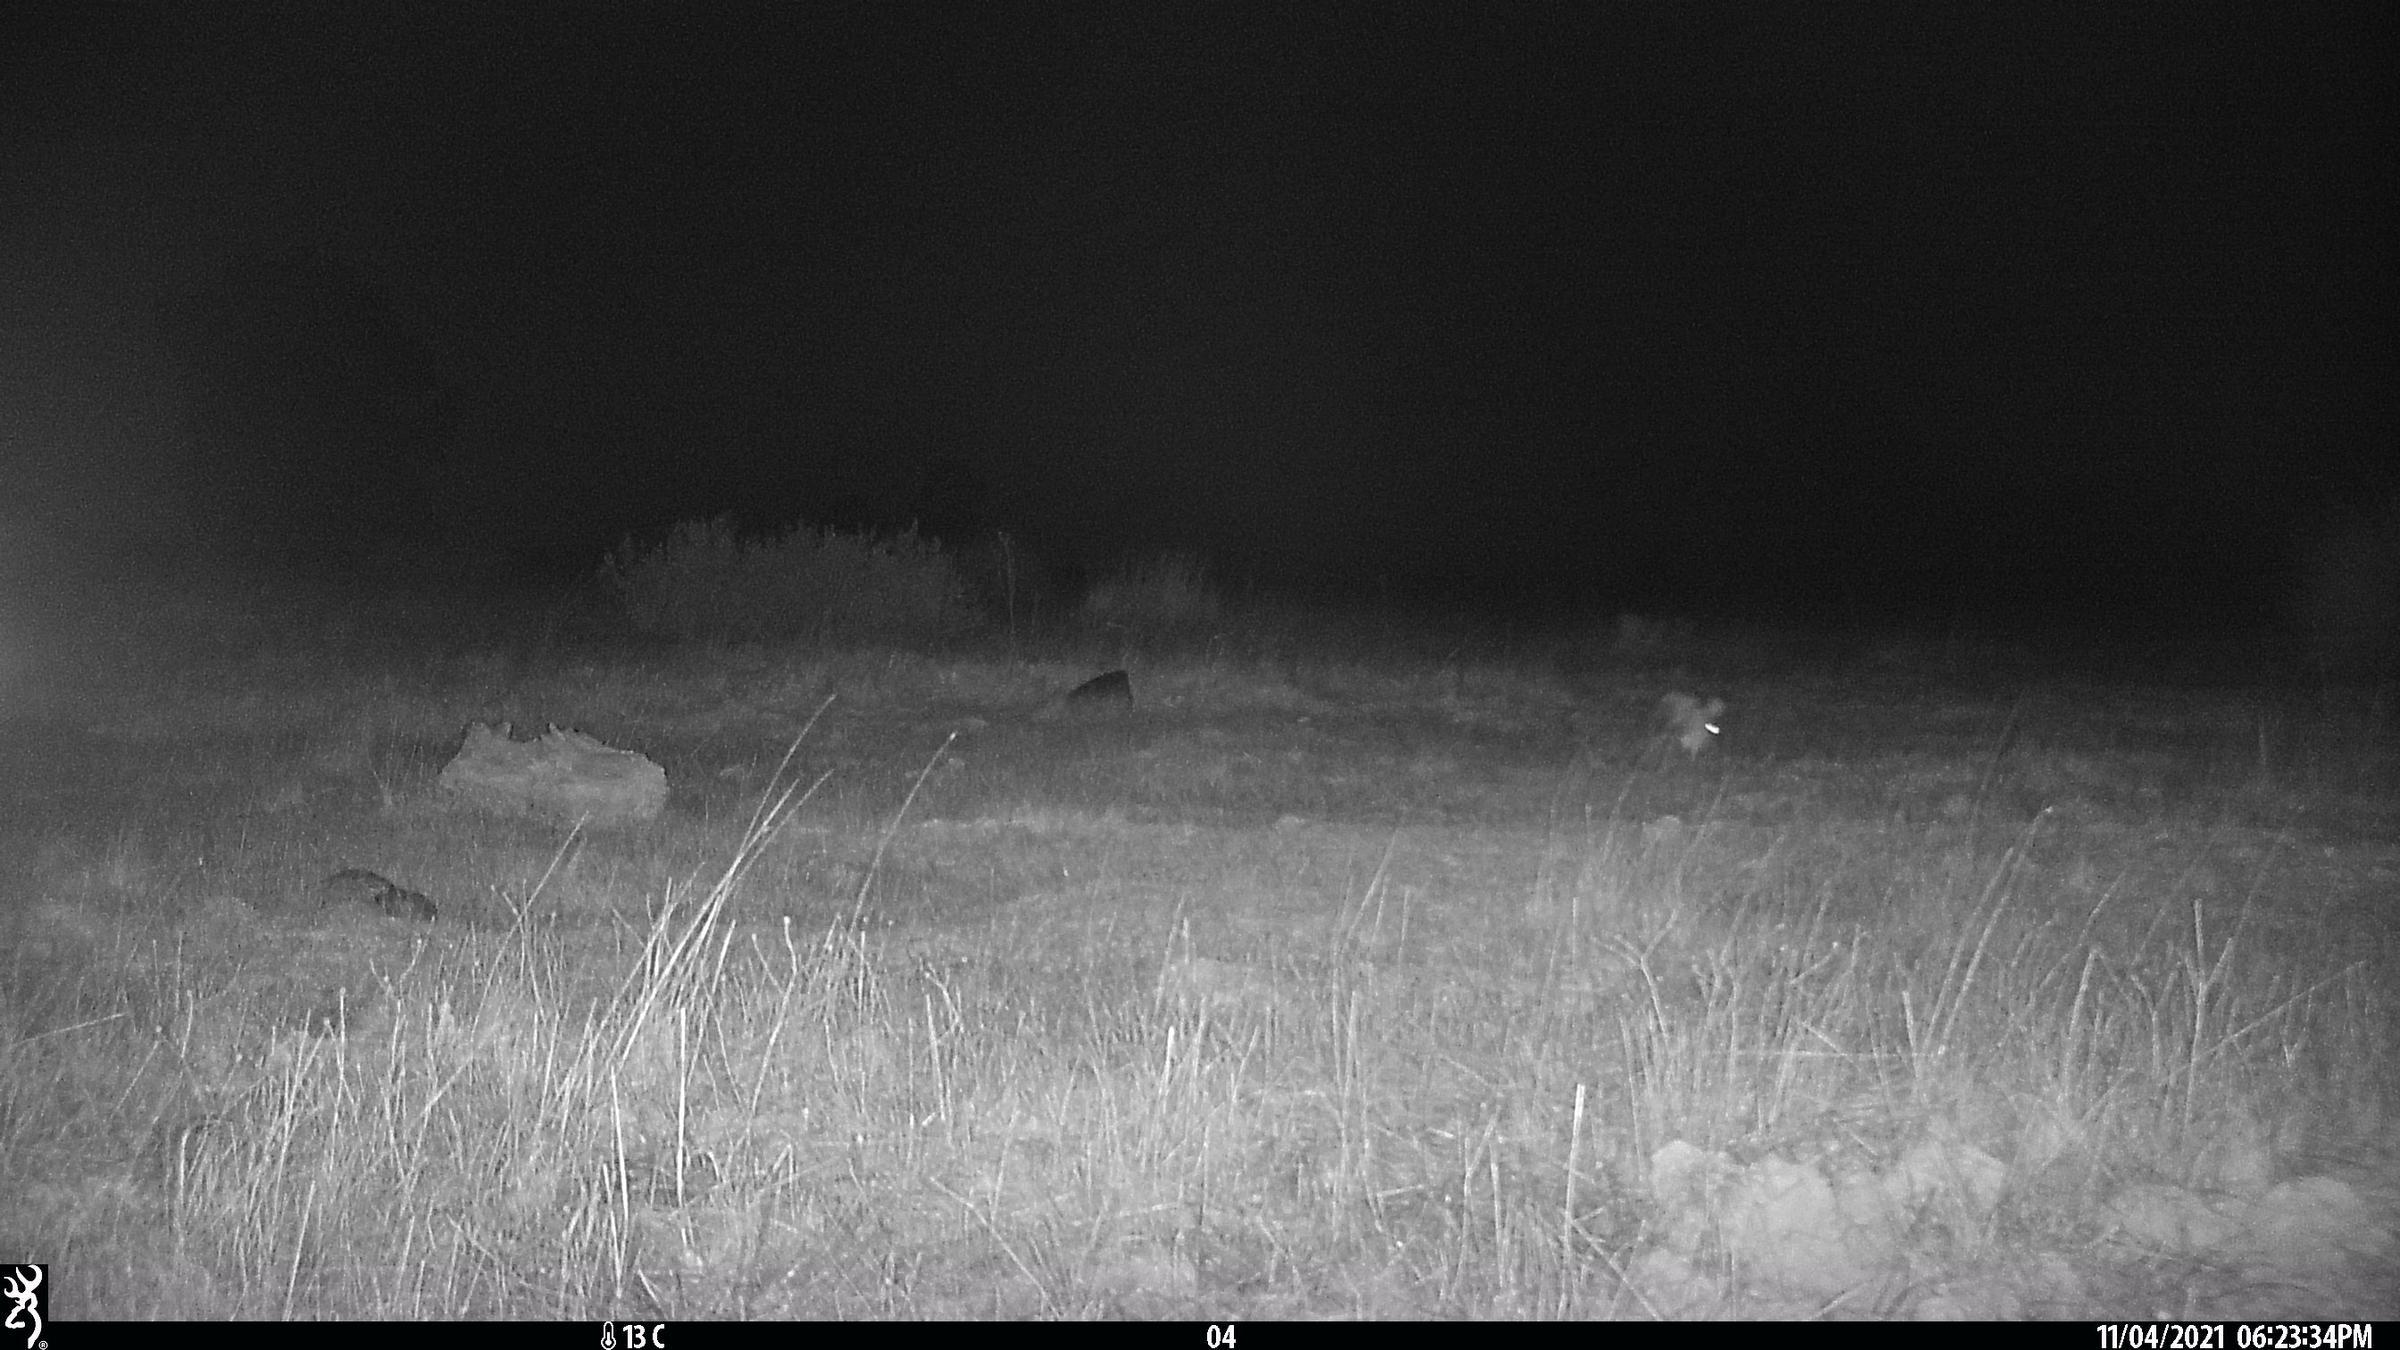
Species: Lepus granatensis